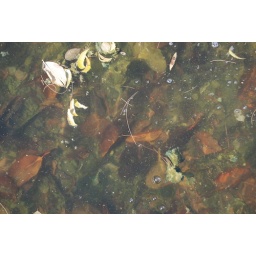
Taken in a dirty water body inside Nehru Park... Again, testing manual focus...